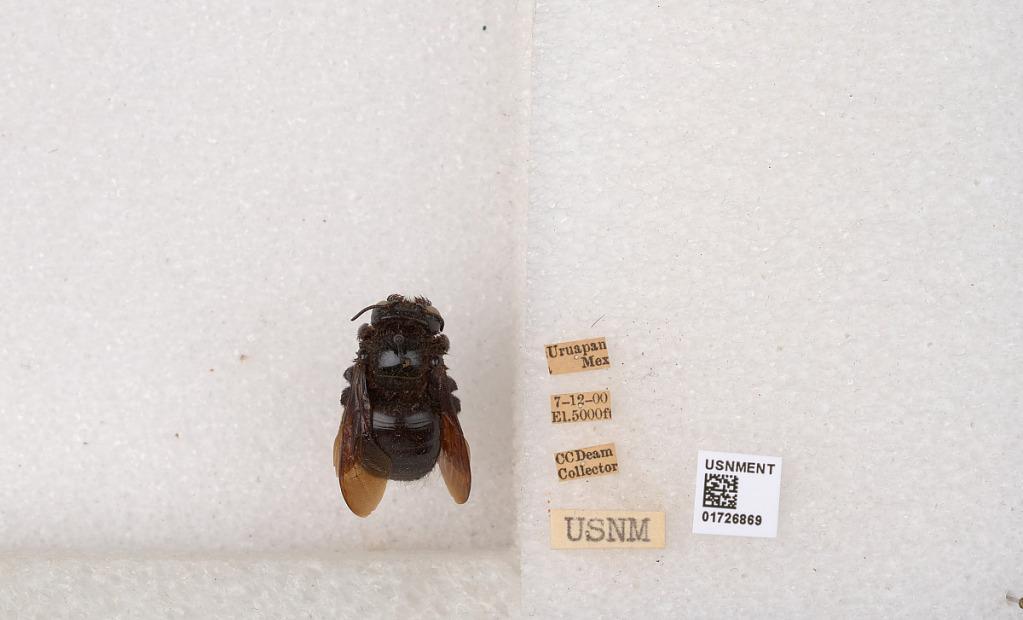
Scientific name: Xylocopa (Notoxylocopa) guatemalensis Cockerell
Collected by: C. Deam
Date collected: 1900-7-12
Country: Mexico
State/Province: Michoacan
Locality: Uruapan